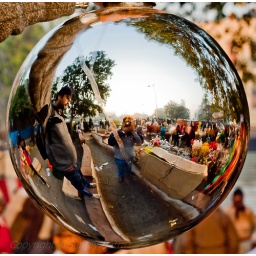
Experimental shot the the flower market in CP